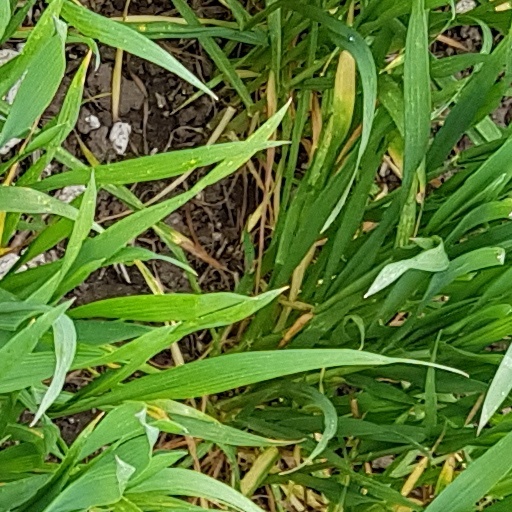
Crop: wheat